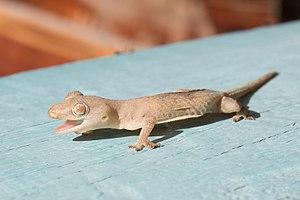
Hemidactylus frenatus (Gecko), bouche ouverte, au soleil, au Laos
Le tjictjac ou gecko asiatique est une espèce de geckos de la famille des Gekkonidae. Il est appelé « margouillat » à l'île de La Réunion.